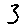
Label: 3